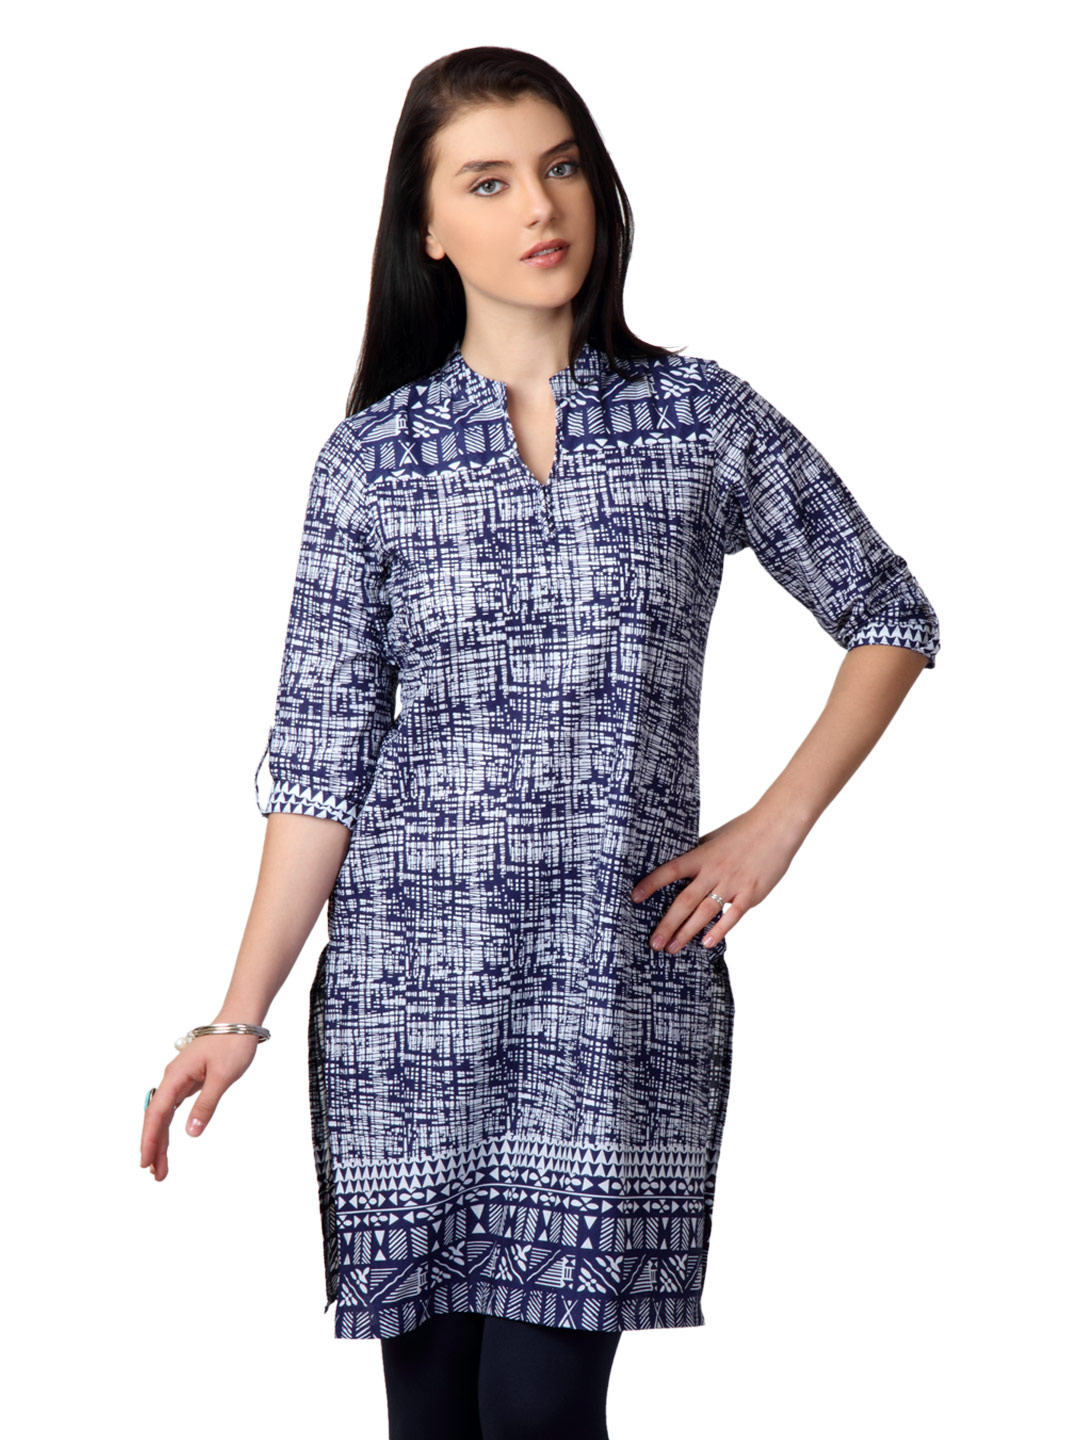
Vishudh Women Blue Printed Kurta
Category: Apparel / Topwear / Kurtas
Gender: Women
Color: Blue
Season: Summer 2012
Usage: Ethnic